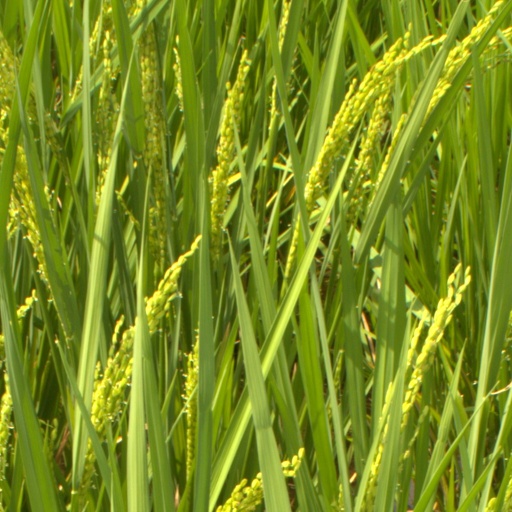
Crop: rice